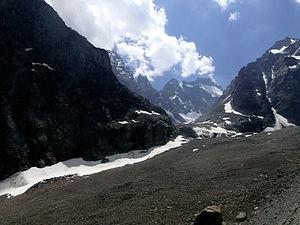
Le glacier Noir est un glacier alpin, situé dans le département français des Hautes-Alpes. C’est un des plus grands glaciers du massif des Écrins avec ses 5,5 kilomètres de long, et ses 5,95 km².